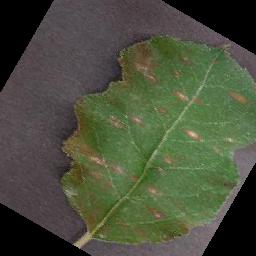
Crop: apple
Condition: cedar_rust